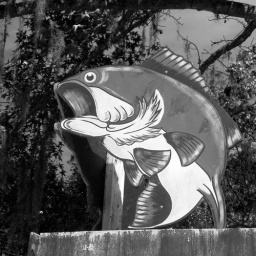
Fish that almost jumps in the boat await anglers who start their fishing day at this fish camp